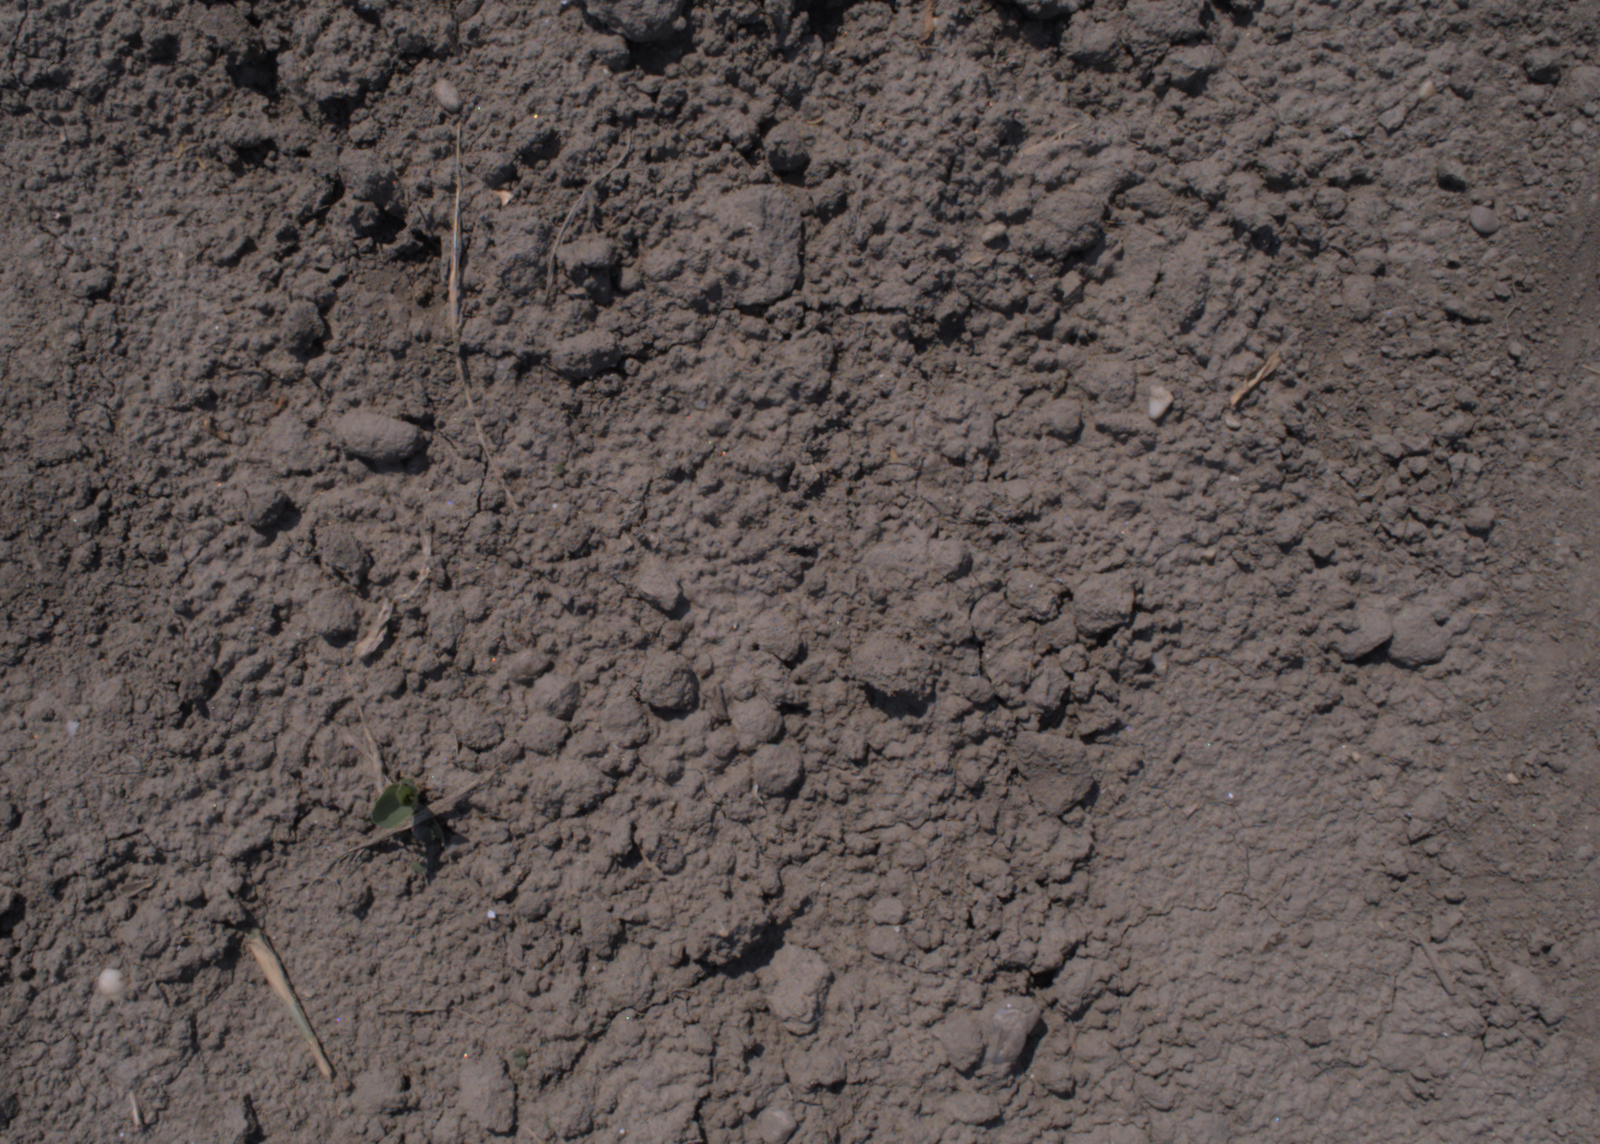
Capture date: 10.08.2020 12:48:47
Weather: sunny
Wind: light
Seeding date: 21.07.2020
Plant canopy height (mm): 930